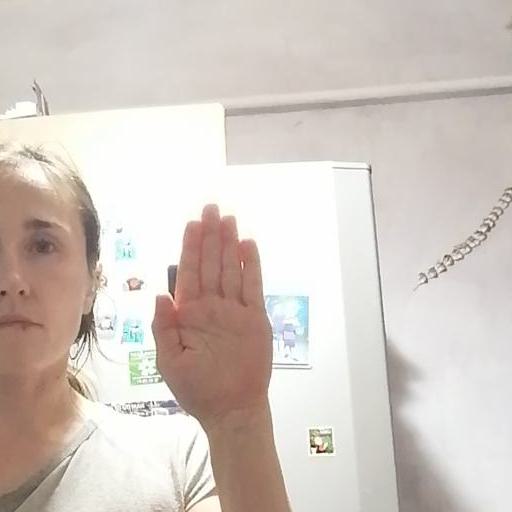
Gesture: stop